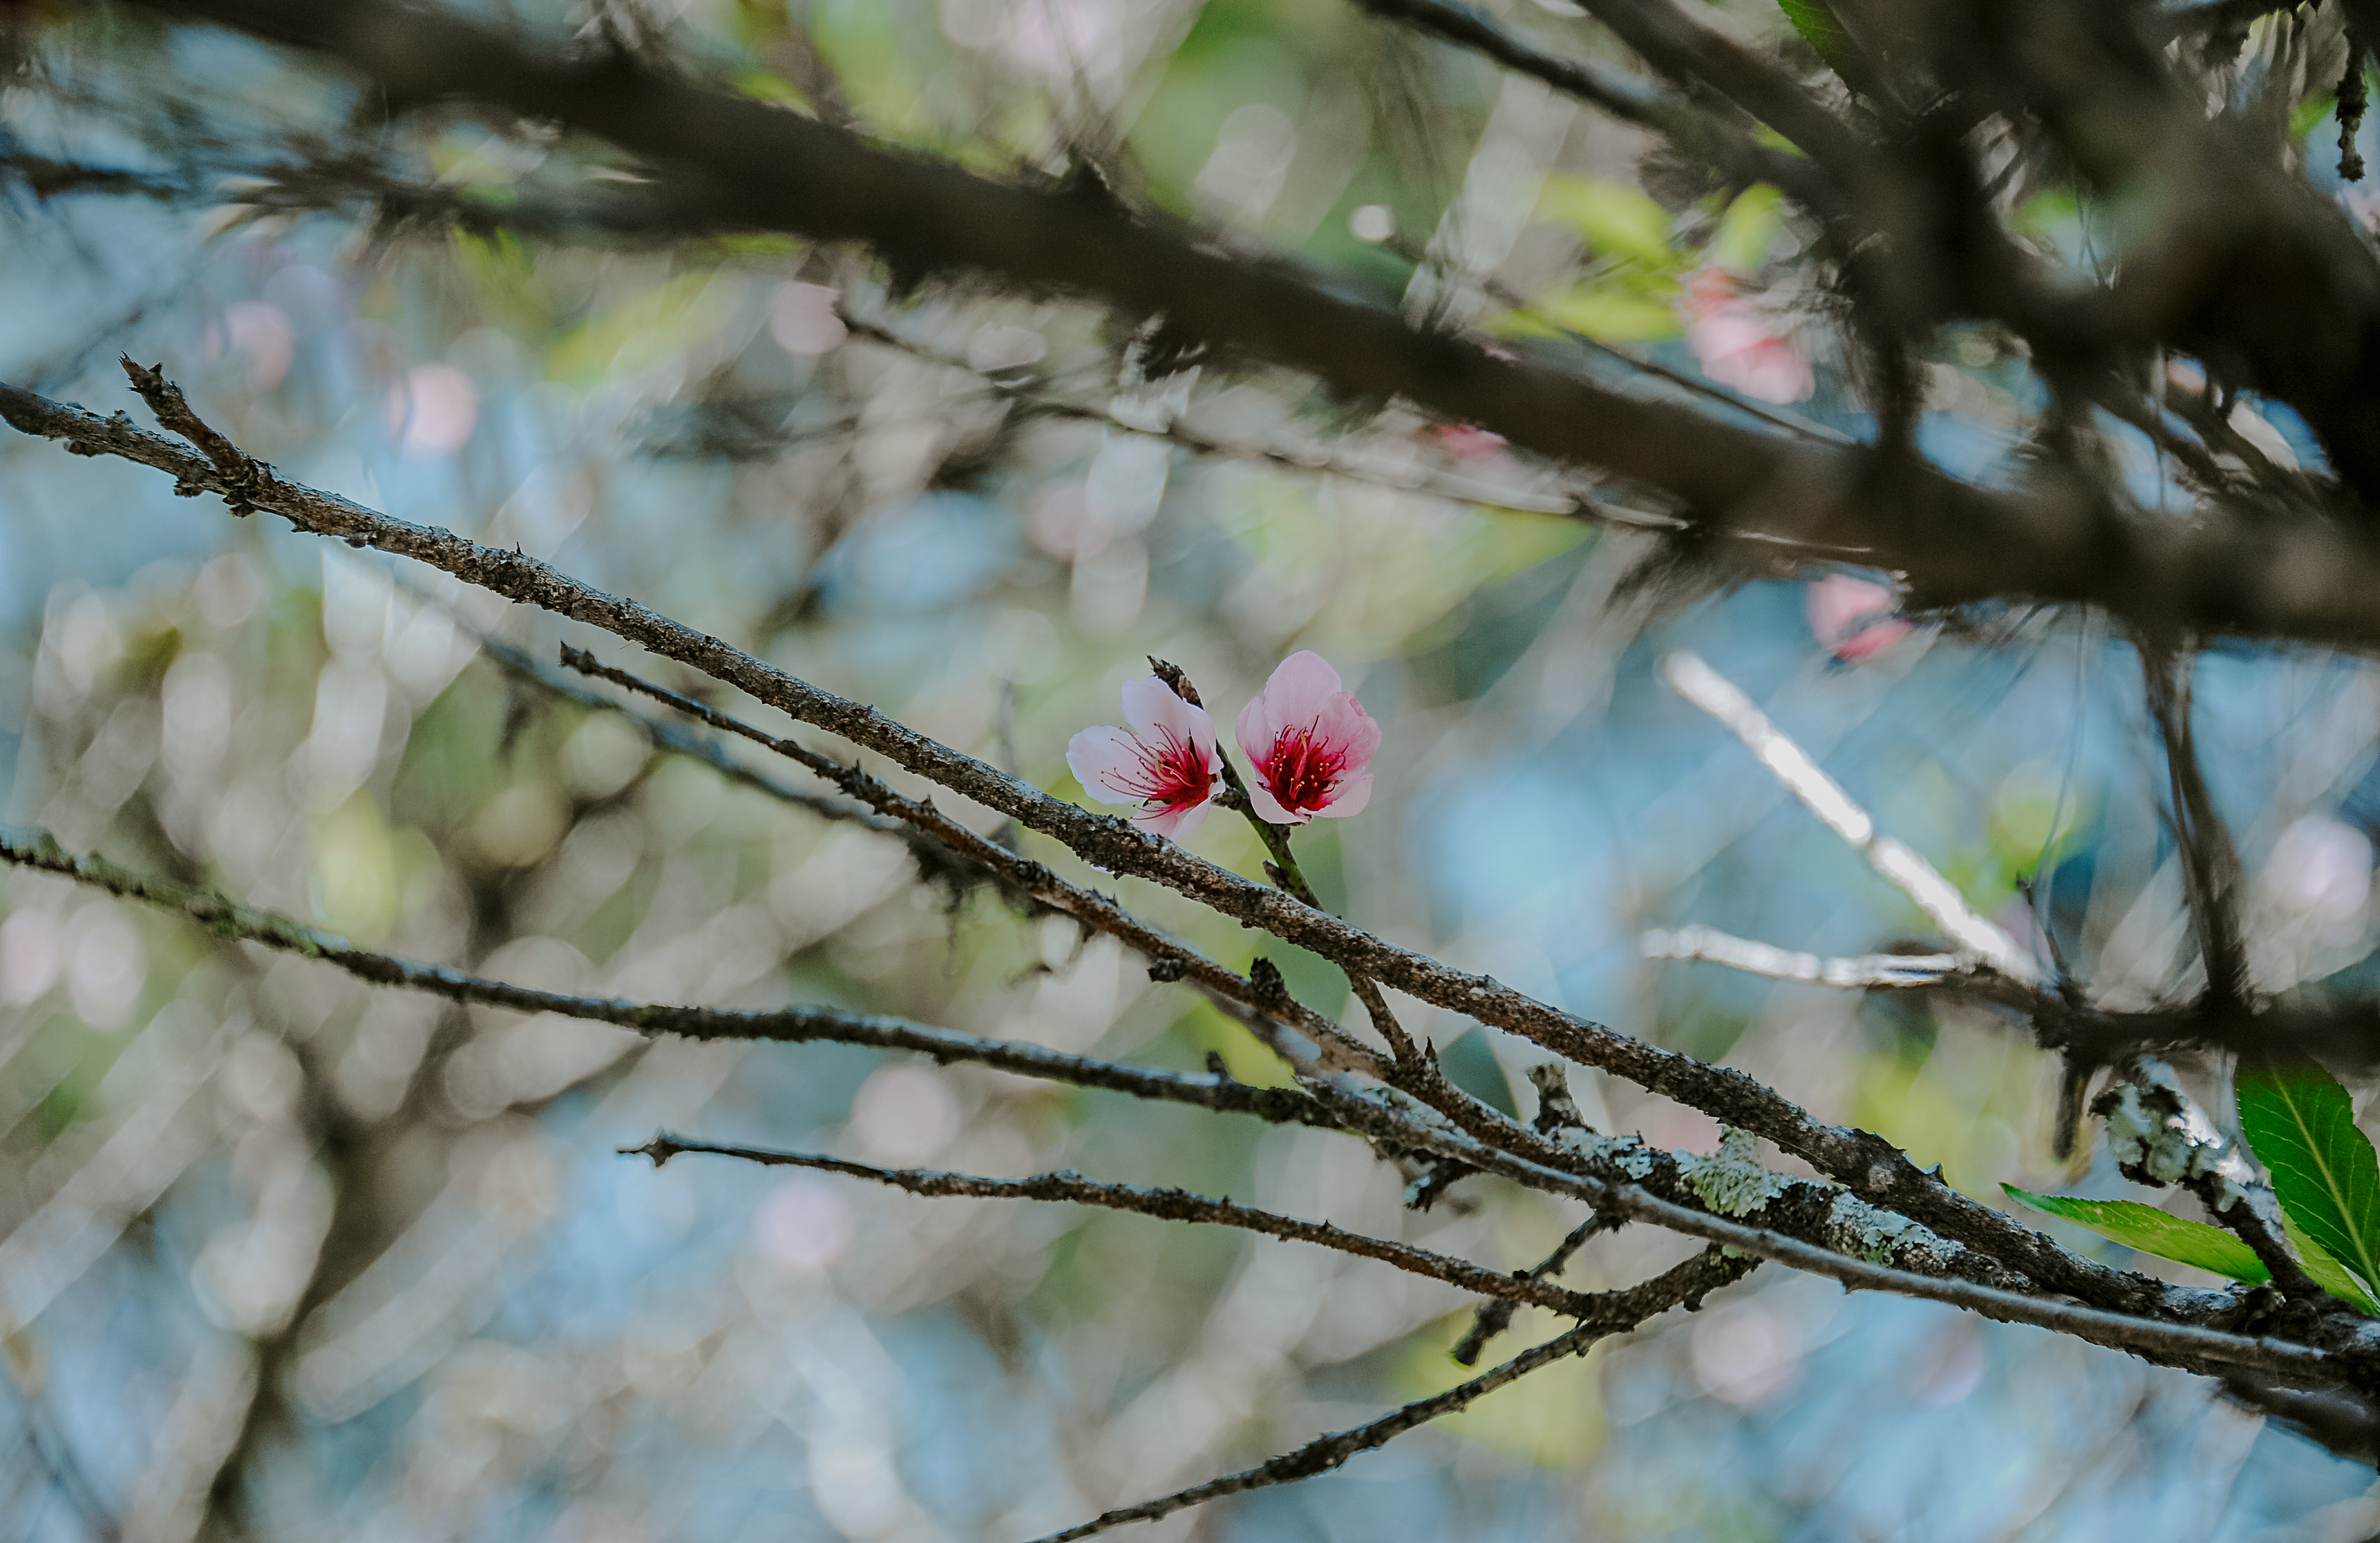
nature, plant, tree, sky, sunlight, branch, blossom, bird, flora, twig, spring, leaf, beak, old world flycatcher, flower, plant stem, cherry blossom, bud